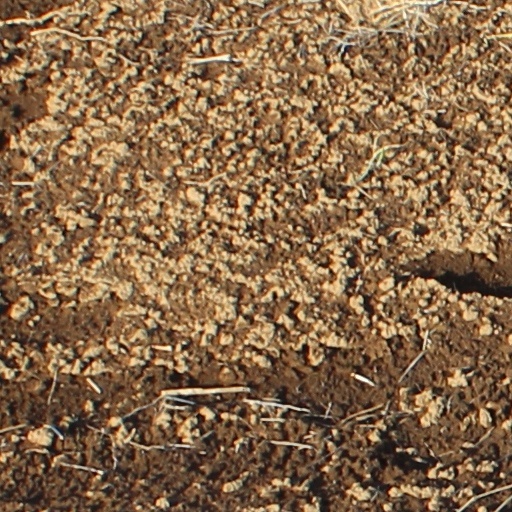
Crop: wheat